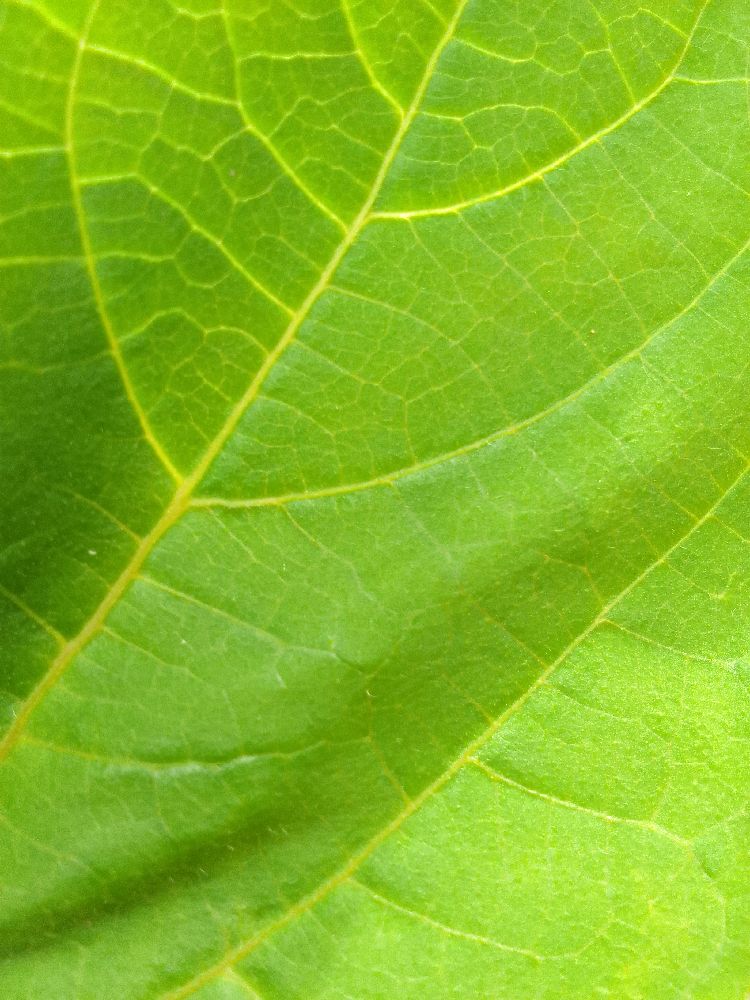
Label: healthy